Wonnenstein Friary

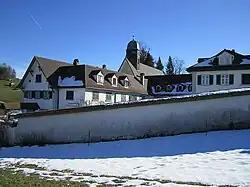

Wonnenstein Friary or Mary's Rose Garden Wonnenstein is a monastery of Sisters of the Third Order of Saint Francis in Teufen in the canton of Appenzell Ausserrhoden in Switzerland. While it is located in Appenzell Ausserrhoden, the buildings and grounds are a small exclave of the canton of Appenzell Innerrhoden.